Actomyosin ring

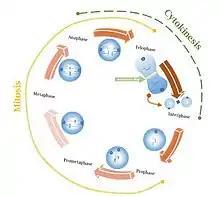
Fig.1. Cell cycle showing the formation of the actomyosin ring during telophase or early cytokinesis stage.

In molecular biology, an actomyosin ring or contractile ring, is a prominent structure during cytokinesis. It forms perpendicular to the axis of the spindle apparatus towards the end of telophase, in which sister chromatids are identically separated at the opposite sides of the spindle forming nuclei (Figure 1). The actomyosin ring follows an orderly sequence of events: identification of the active division site, formation of the ring, constriction of the ring, and disassembly of the ring. It is composed of actin and myosin II bundles, thus the term actomyosin. The actomyosin ring operates in contractile motion, although the mechanism on how or what triggers the constriction is still an evolving topic. Other cytoskeletal proteins are also involved in maintaining the stability of the ring and driving its constriction. Apart from cytokinesis, in which the ring constricts as the cells divide (Figure 2), actomyosin ring constriction has also been found to activate during wound closure. During this process, actin filaments are degraded, preserving the thickness of the ring. After cytokinesis is complete, one of the two daughter cells inherits a remnant known as the midbody ring.